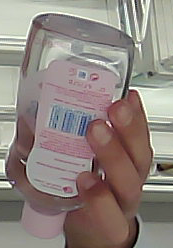
Product: johnson_baby